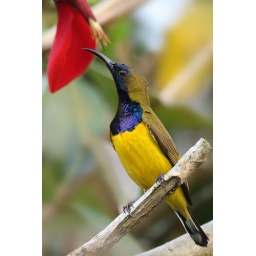
A male posed beside a coral tree flower